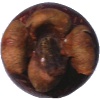
Label: Mangostan 1